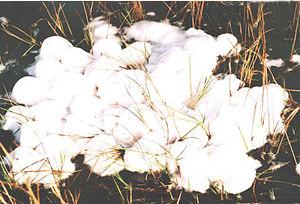
Physalaemus marmoratus est une espèce d'amphibiens de la famille des Leptodactylidae.